Lessie Bates Davis Neighborhood House

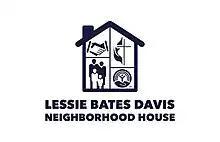
Logo

Lessie Bates Davis Neighborhood house is a 103-year-old comprehensive social services organization based in East St. Louis, Illinois. It is a United Way organization and is a United Methodist settlement house operating 22 programs at five sites in the Metro East St. Louis Metro East.